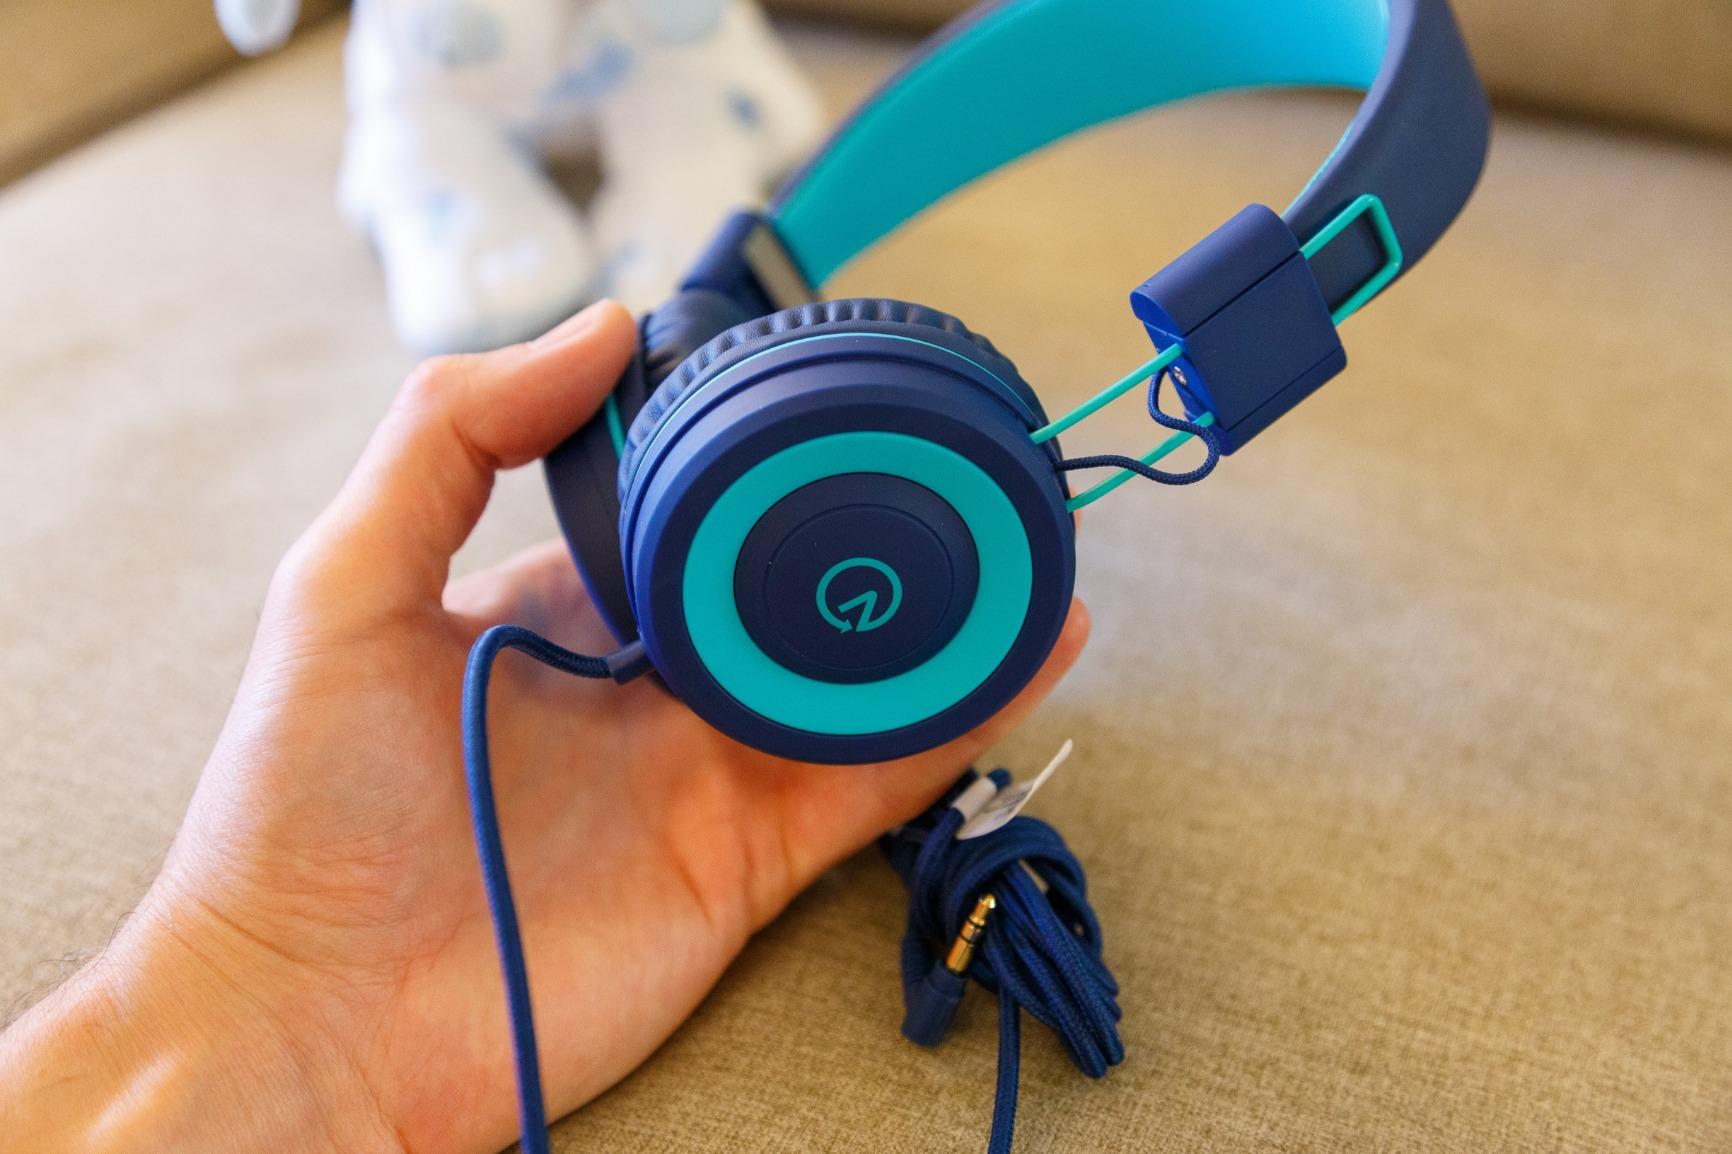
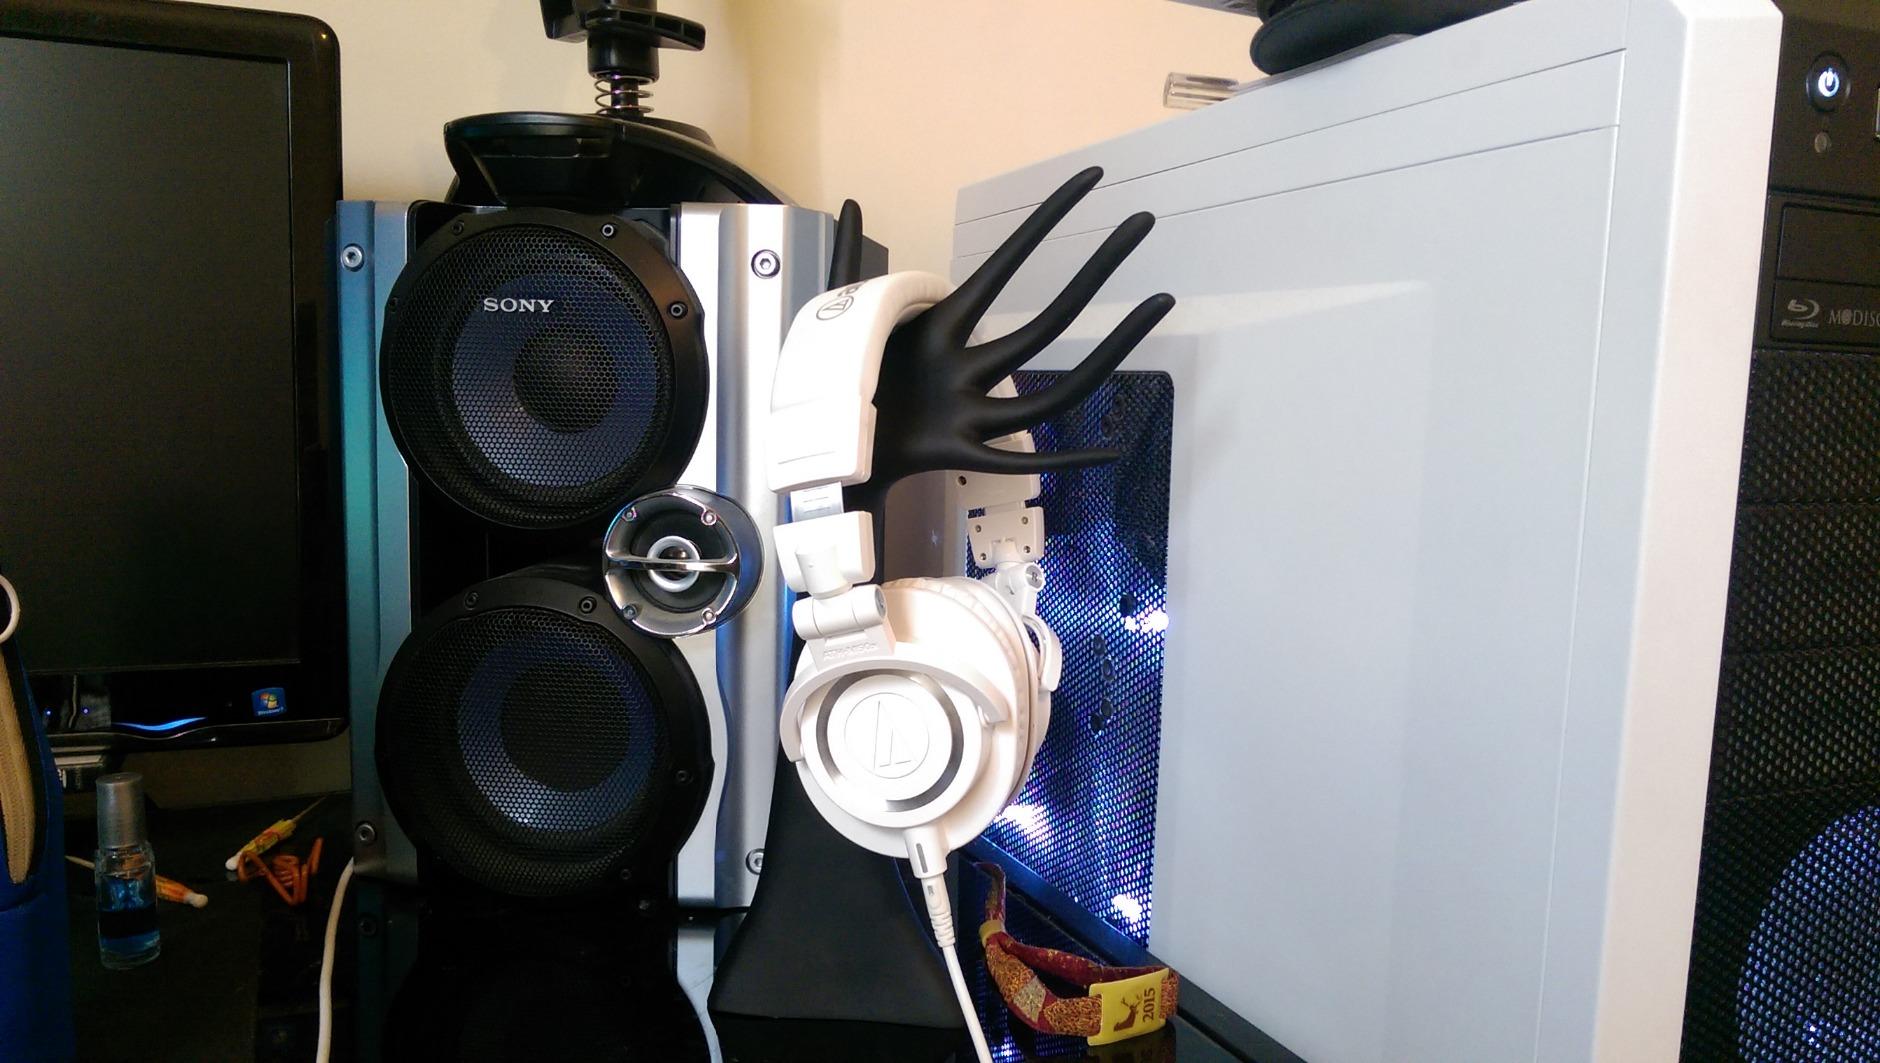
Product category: headphones
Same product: no